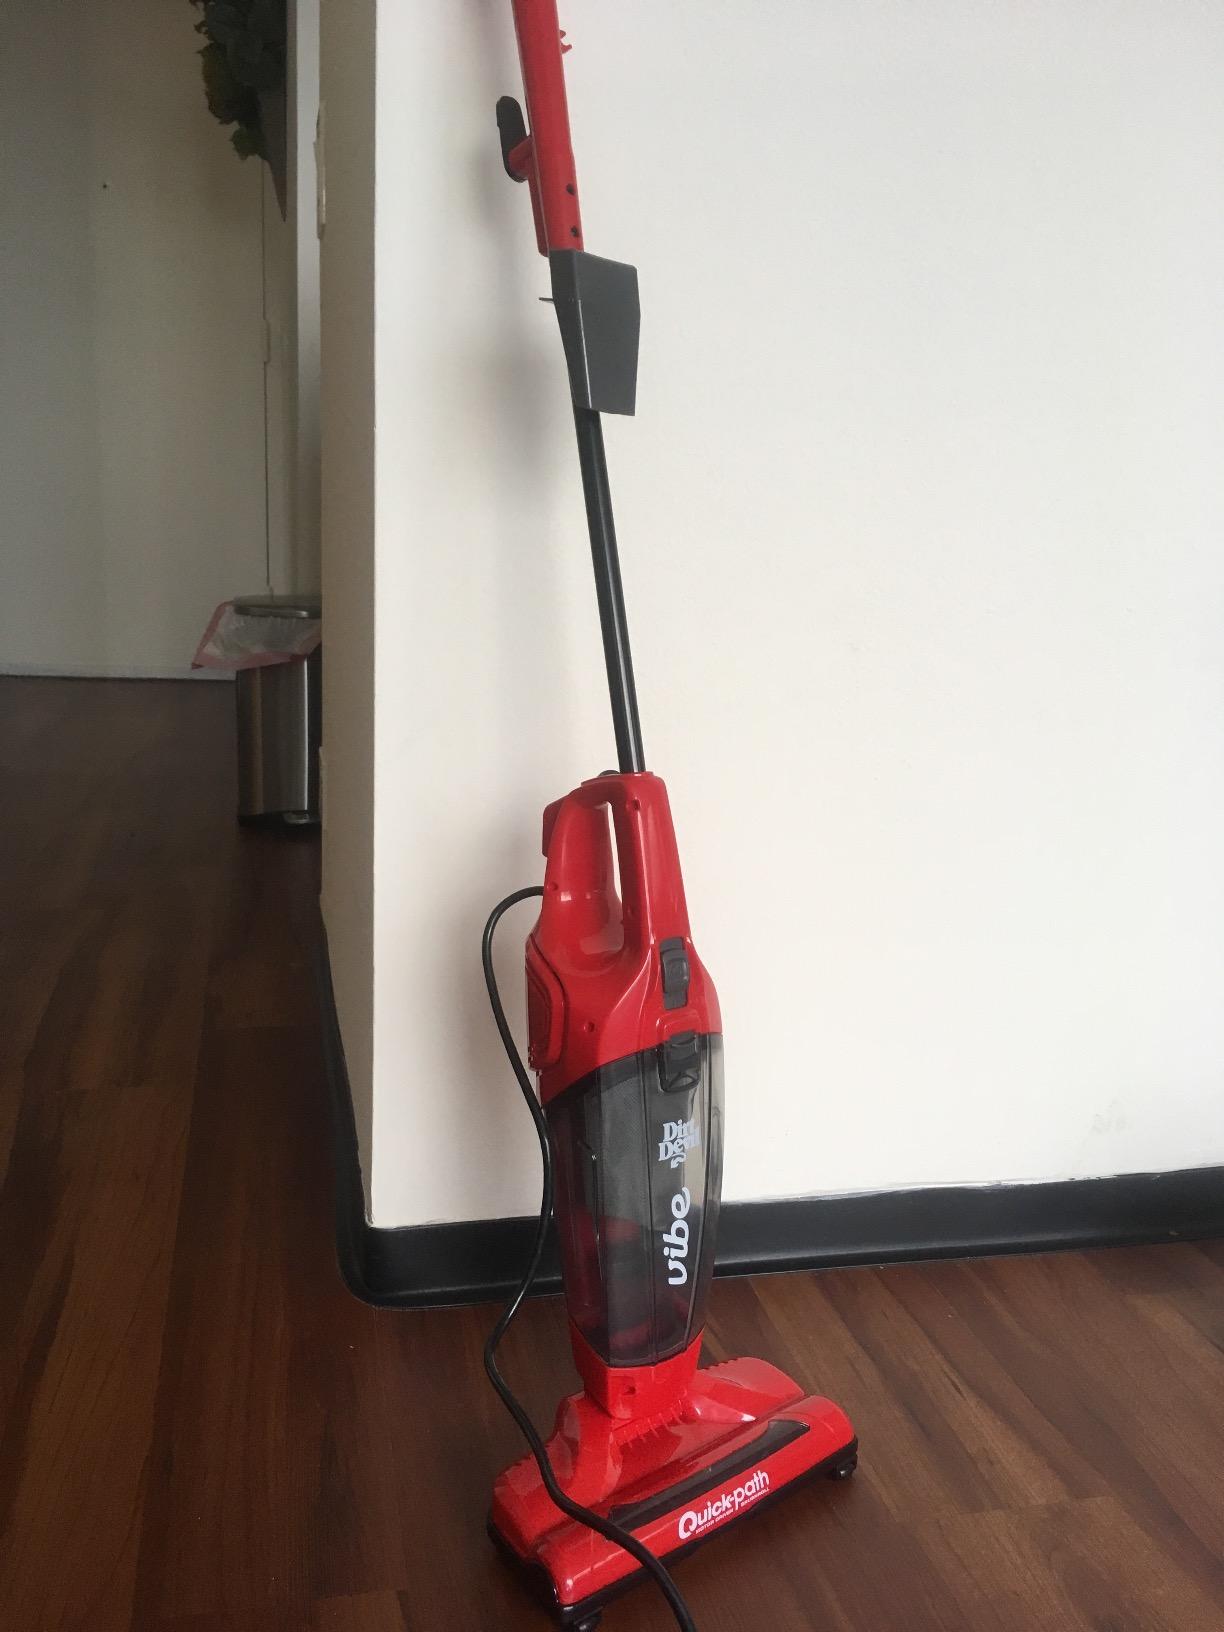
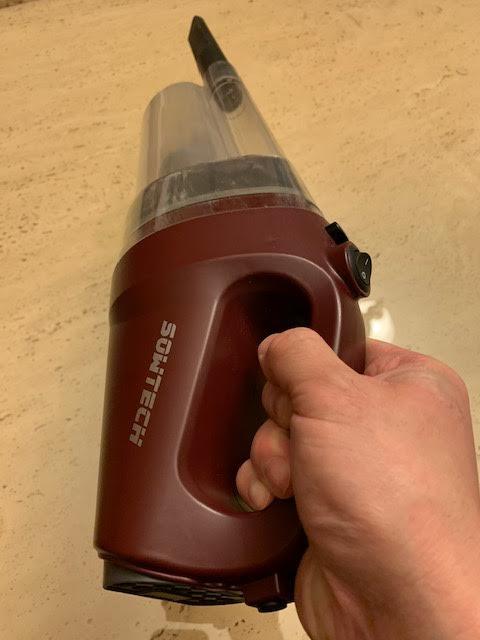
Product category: items_vacuum
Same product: no